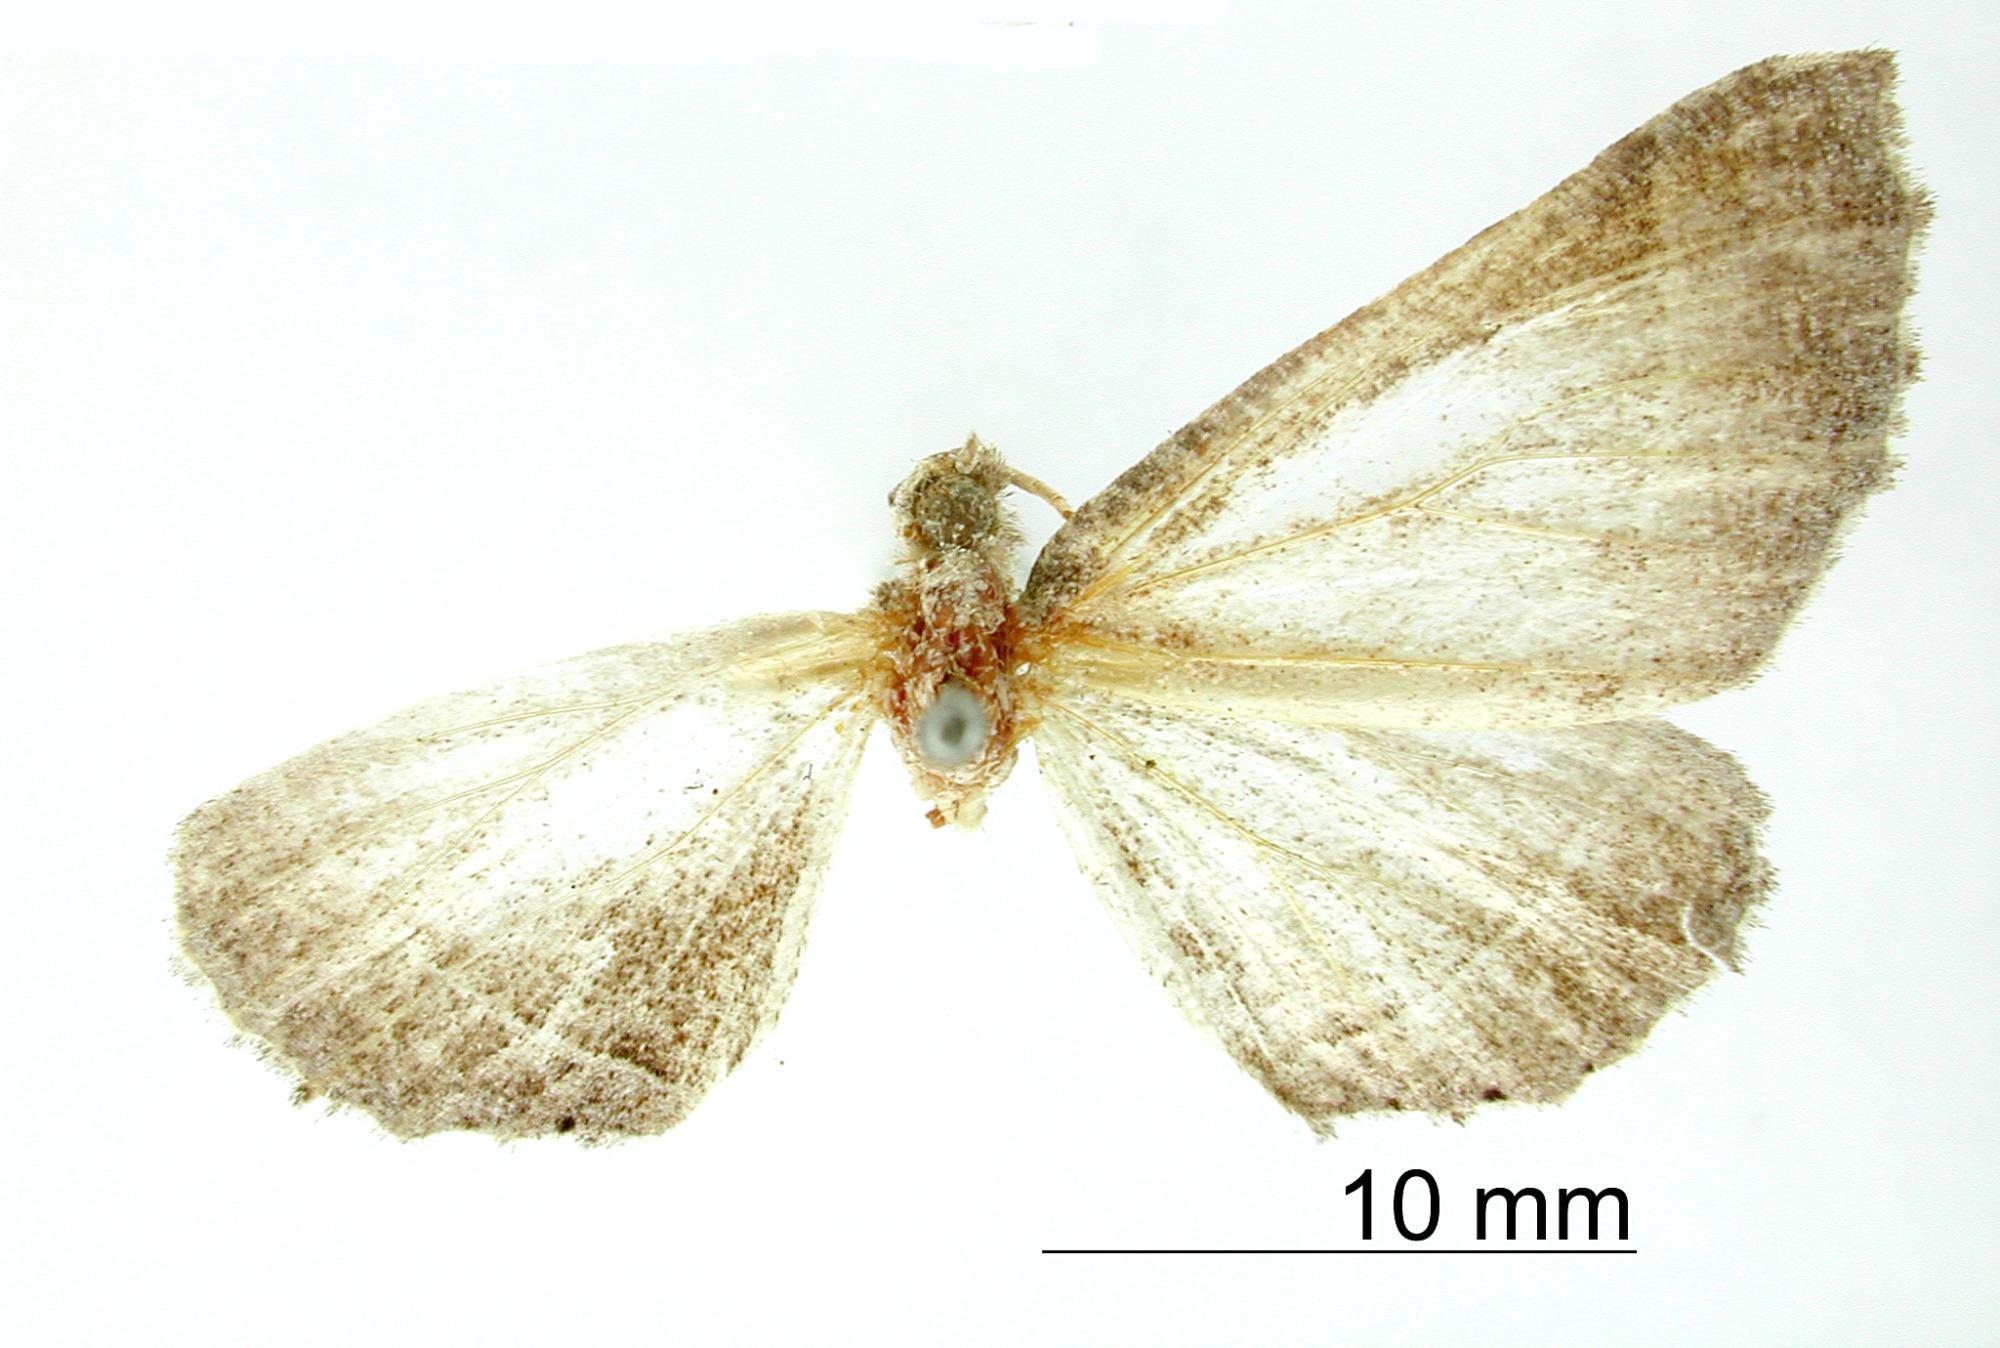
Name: Neodontopera cinerea
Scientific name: Neodontopera cinerea Warren, 1906
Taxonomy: Animalia, Arthropoda, Insecta, Lepidoptera, Geometridae, Ennominae
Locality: Guadalajara, Mexico, Mexico